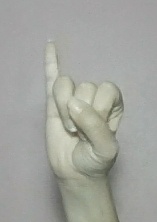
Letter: meem